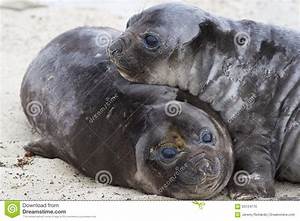
Label: elefante